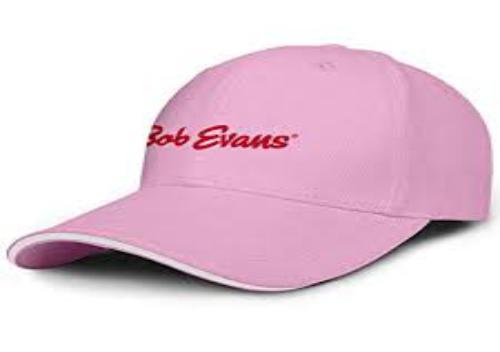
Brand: Bob Evans Restaurants
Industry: Clothes